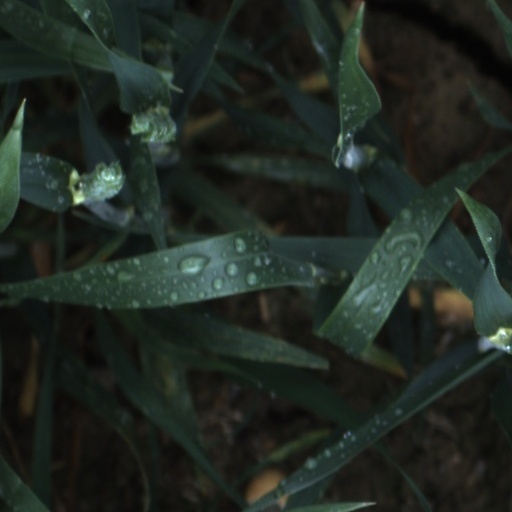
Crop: wheat